James E. Bolin

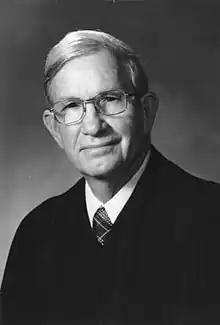

James Edwin Bolin Sr. (August 26, 1914 – March 25, 2002) was an American jurist and politician who served as a judge of the Louisiana Second Circuit Court of Appeal. He was a Democratic member of the Louisiana House of Representatives from Minden, the seat of government of Webster Parish in northwestern Louisiana.